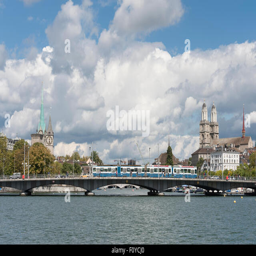
panoramic view seen from the lake , with a streetcar passing the - bridge